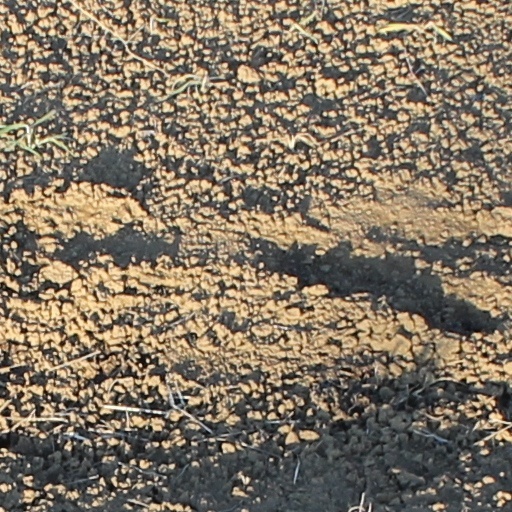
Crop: wheat